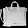
Label: Bag